Australian Greens

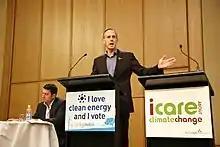
Bob Brown lays out the Greens' climate change policies in the lead-up to the 2007 federal election.

In the 2001 federal election, Brown was re-elected as a senator for Tasmania, and a second Greens senator, Kerry Nettle, was elected in New South Wales. The Greens opposed the Howard government's Pacific Solution of offshore processing for asylum seekers, and opposed the bipartisan offers of support to ANZUS and the Afghanistan War by the government and Beazley Opposition in the aftermath of the September 11 attacks. The party described the Afghanistan commitment in particular as "warmongering". Brown and Nettle's performance in the Senate increased voter support for the party, as it showcased that the Greens were not deep ecologists nor a single-issue environmentalist organisation, thus granting approval from disaffected Labor voters.